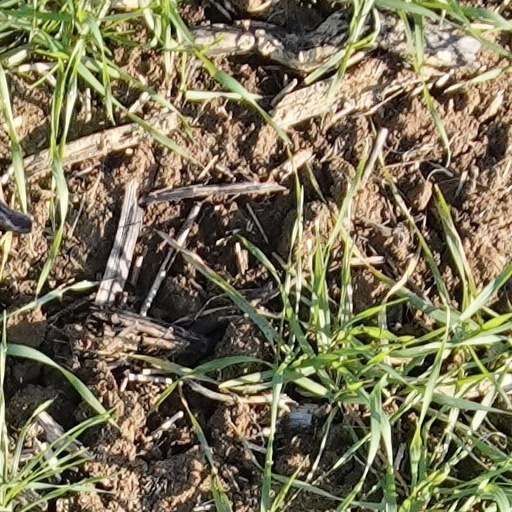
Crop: wheat